Suharto

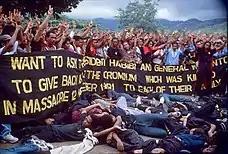
A re-enactment of the Santa Cruz massacre of at least 250 East Timorese pro-independence demonstrators during the Indonesian occupation of East Timor,

Having been appointed president, Suharto still needed to share power with various elements including Indonesian generals who considered Suharto as mere "primus inter pares", and Islamic and student groups who participated in the anti-communist purge. Suharto, aided by his "Office of Personal Assistants" clique of military officers from his days as commander of Diponegoro Division, particularly Ali Murtopo, began to systematically cement his hold on power by subtly sidelining potential rivals while rewarding loyalists with political position and monetary incentives. Having successfully stood-down MPRS chairman General Abdul Haris Nasution's 1968 attempt to introduce a bill which would have severely curtailed presidential authority, Suharto had him removed from his position as MPRS chairman in 1969 and forced his early retirement from the military in 1972. In 1967, generals Hartono Rekso Dharsono, Kemal Idris, and Sarwo Edhie Wibowo (dubbed "New Order radicals") opposed Suharto's decision to allow participation of existing political parties in elections in favour of a non-ideological two-party system similar to those found in many Western countries. Suharto sent Dharsono overseas as an ambassador, while Idris and Wibowo were sent to distant North Sumatra and South Sulawesi as regional commanders.